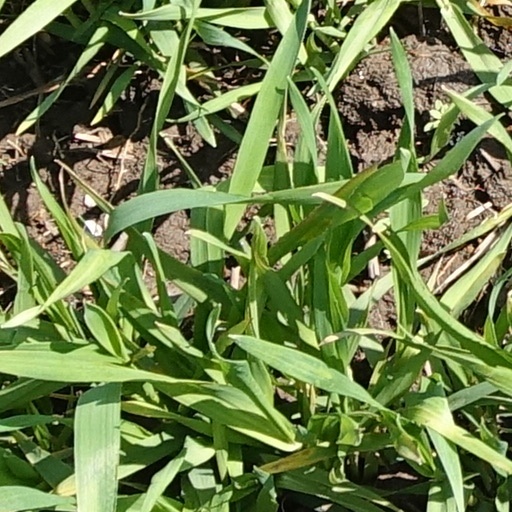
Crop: wheat